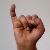
The image shows a hand gesture representing the letter 'I' in Indian Sign Language.